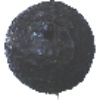
Label: avocado